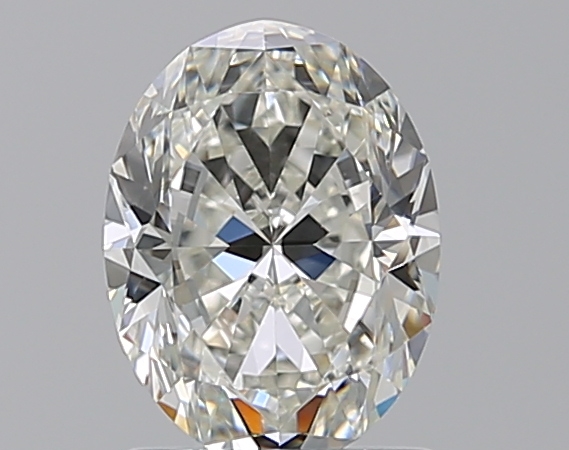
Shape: oval
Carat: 1.2
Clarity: VS1
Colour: H
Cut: VG
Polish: EX
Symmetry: EX
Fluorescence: ST
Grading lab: GIA
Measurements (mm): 7.75 x 5.81 x 3.78